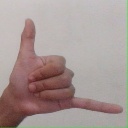
अक्षर: द